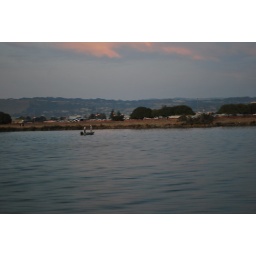
standing in a boat